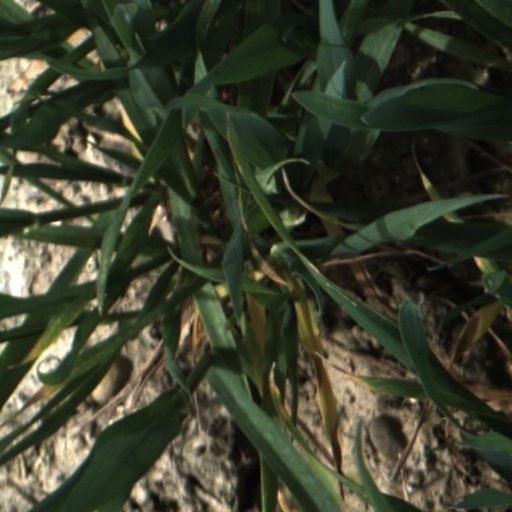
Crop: wheat